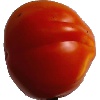
Label: Tomato 1